The Mikado

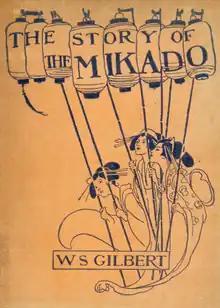
Cover of "The Story of the Mikado". Art by Alice B. Woodward.

The D'Oyly Carte Opera Company controlled the copyrights to performances of "The Mikado" and the other Gilbert and Sullivan operas in the U.K. until 1961. It usually required authorised productions to present the music and libretto exactly as shown in the copyrighted editions. Since 1961, Gilbert and Sullivan works have been in the public domain and frequently are adapted and performed in new ways. Notable adaptations have included the following: